Idyll XI

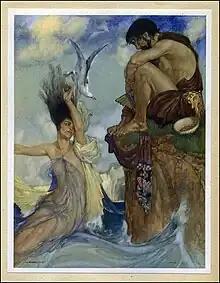
'To hear this makes her jealous of me, by Paean, and she wastes with pain, and springs madly from the sea'

Idyll XI, otherwise known as Bucolic poem 11, was written by Theocritus in dactylic hexameter. Its main character, the Cyclops Polyphemus, has appeared in other works of literature such as Homer's "Odyssey", and Theocritus' Idyll VI.